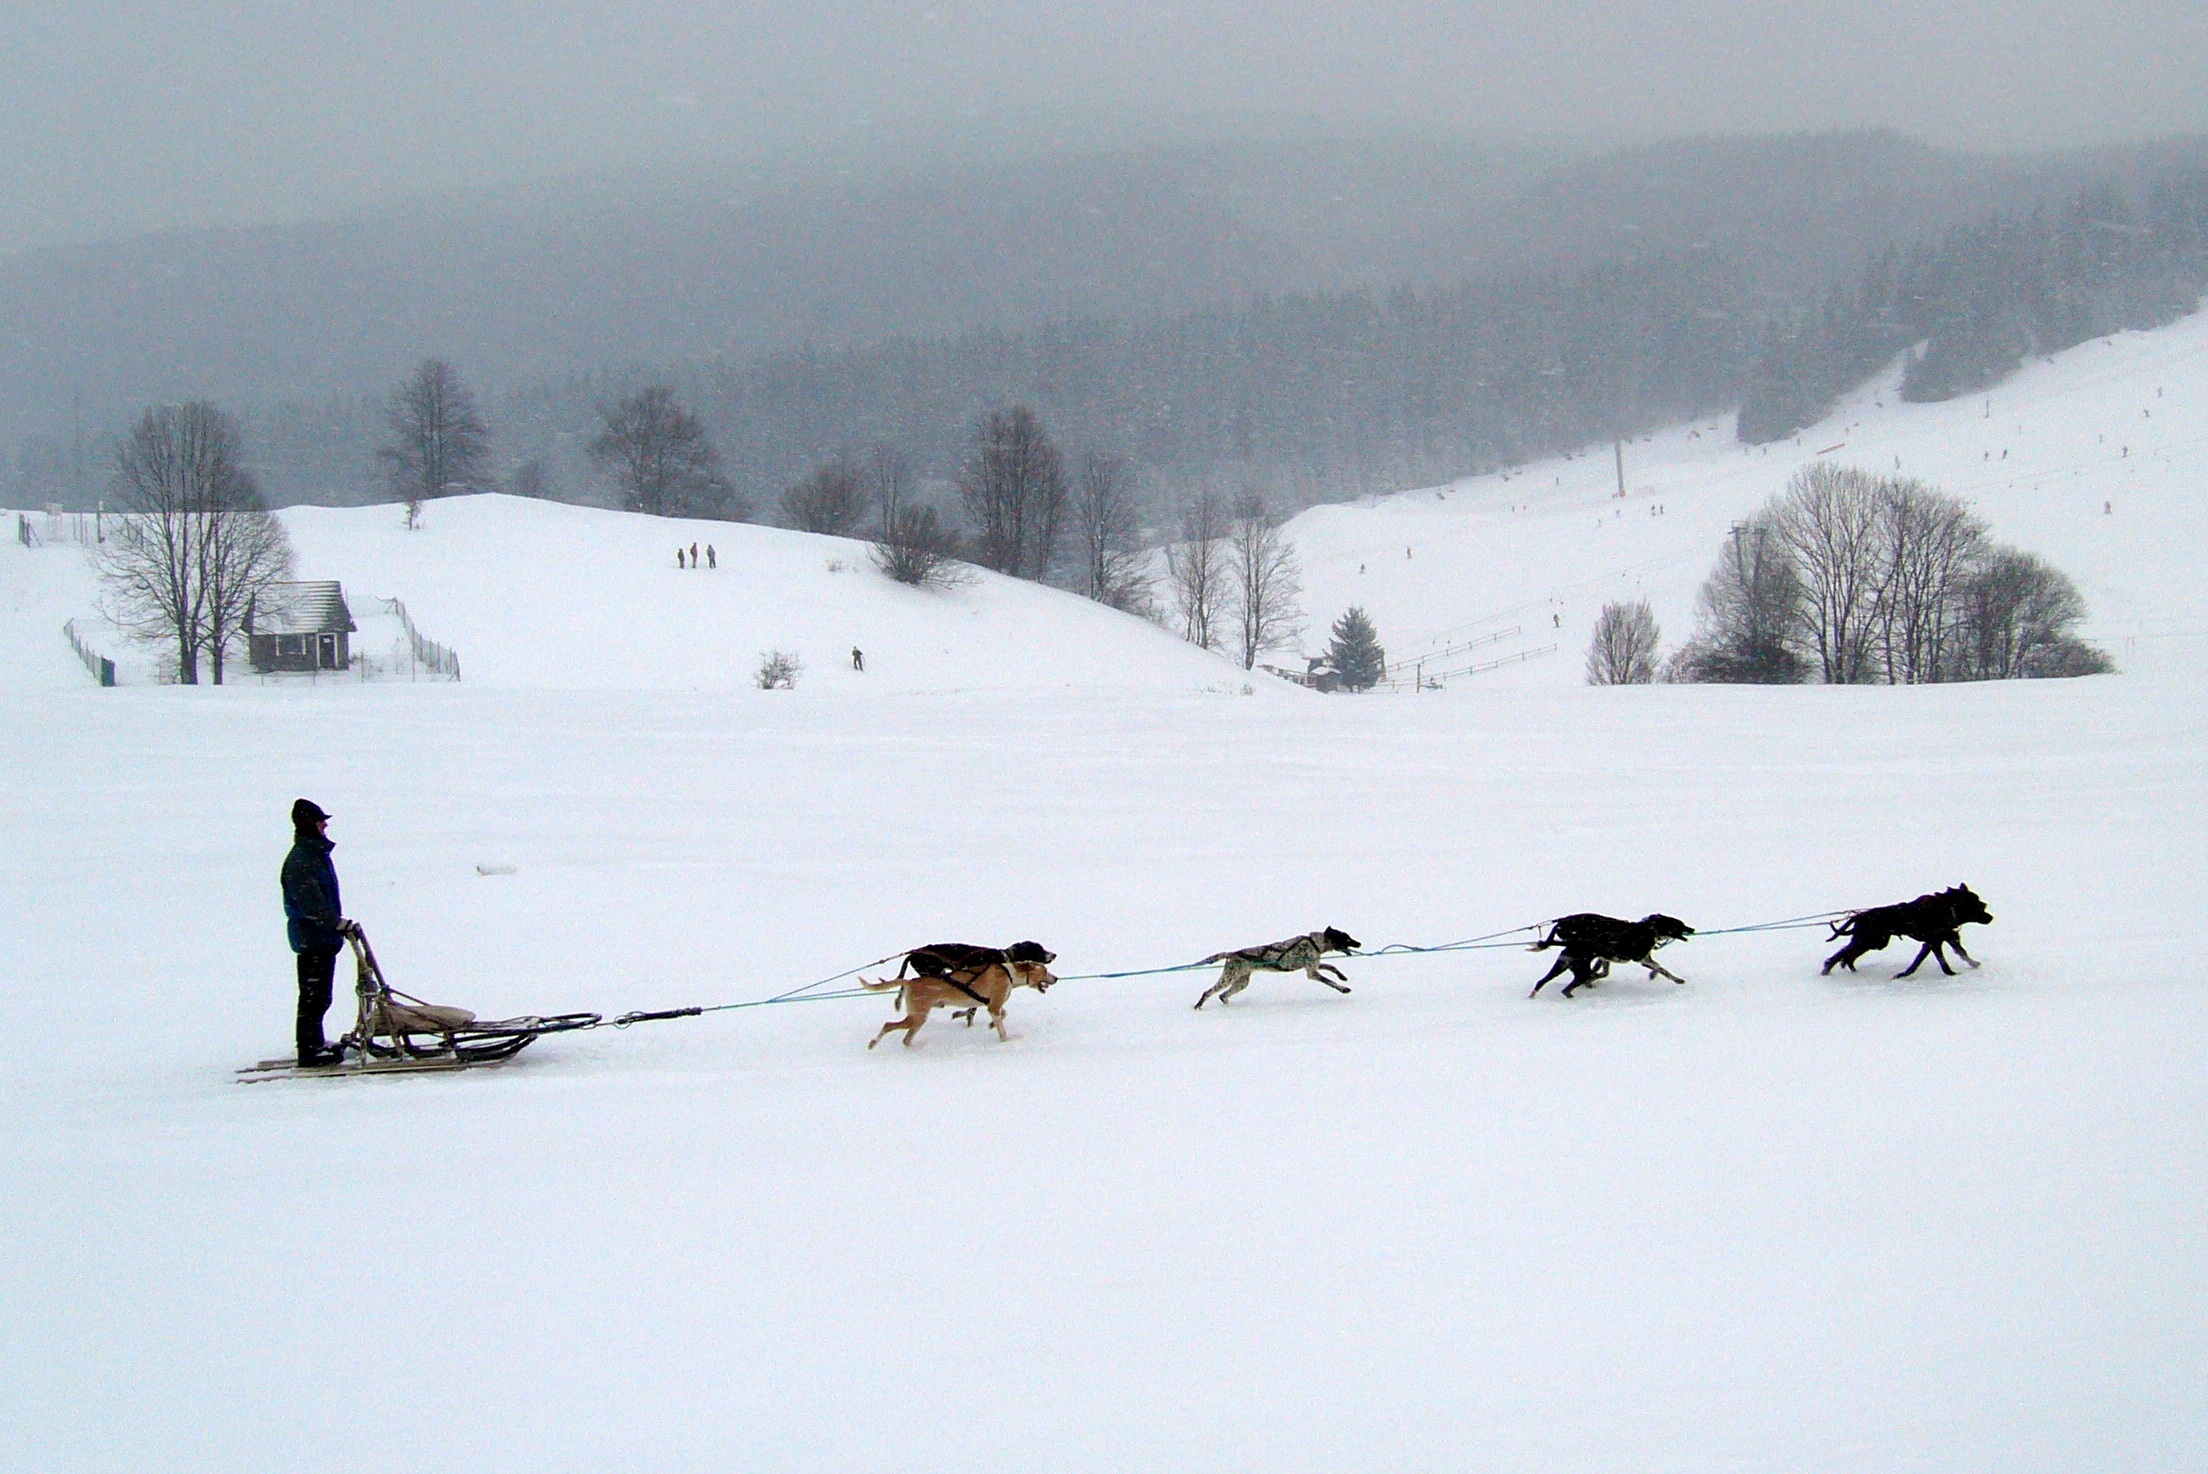
snow, winter, vehicle, weather, dogs, sports, blizzard, slovakia, dog sled, donovaly, geological phenomenon, winter storm